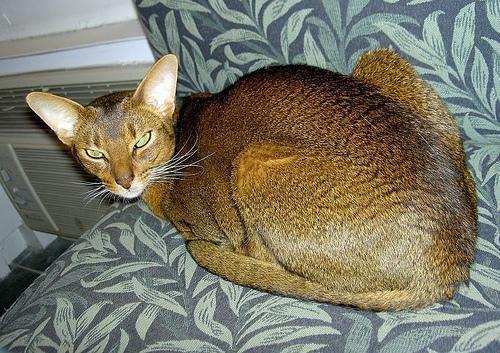
Abyssinian